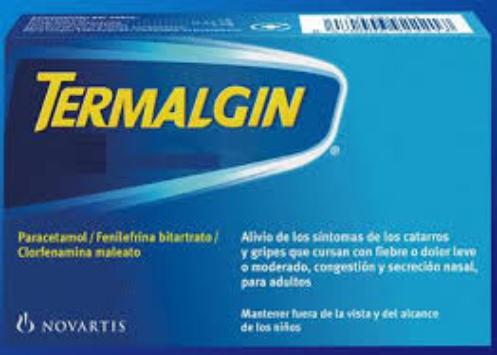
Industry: Medical